Lola Blanc

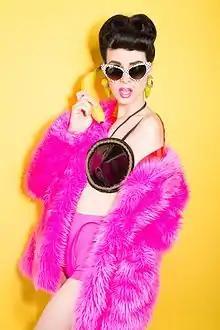
Lola Blanc in 2013

Blanc appears as a "Former Cult Member/ Podcaster" on several episodes of Netflix's 2023 documentary ""How to Become a Cult Leader."" Although her specific experience is not mentioned, she provides insights and analyses of famous cult leaders.